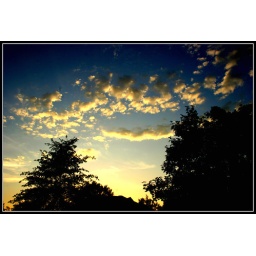
the sky by my house